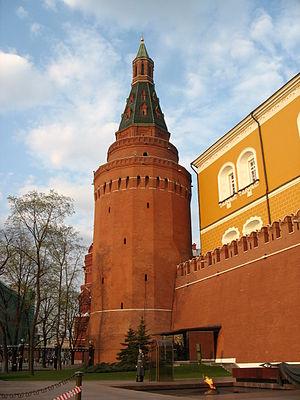
Pietro Antonio Solari ou Solario est un sculpteur et architecte italien de la Renaissance. En 1491, c'est avec son confrère italien Marco Ruffo que Pietro Antonio Solari réalise le Palais à Facettes à Moscou.
Le kremlin de Moscou, souvent appelé simplement le Kremlin, est une forteresse située au cœur de Moscou, capitale de la Russie.